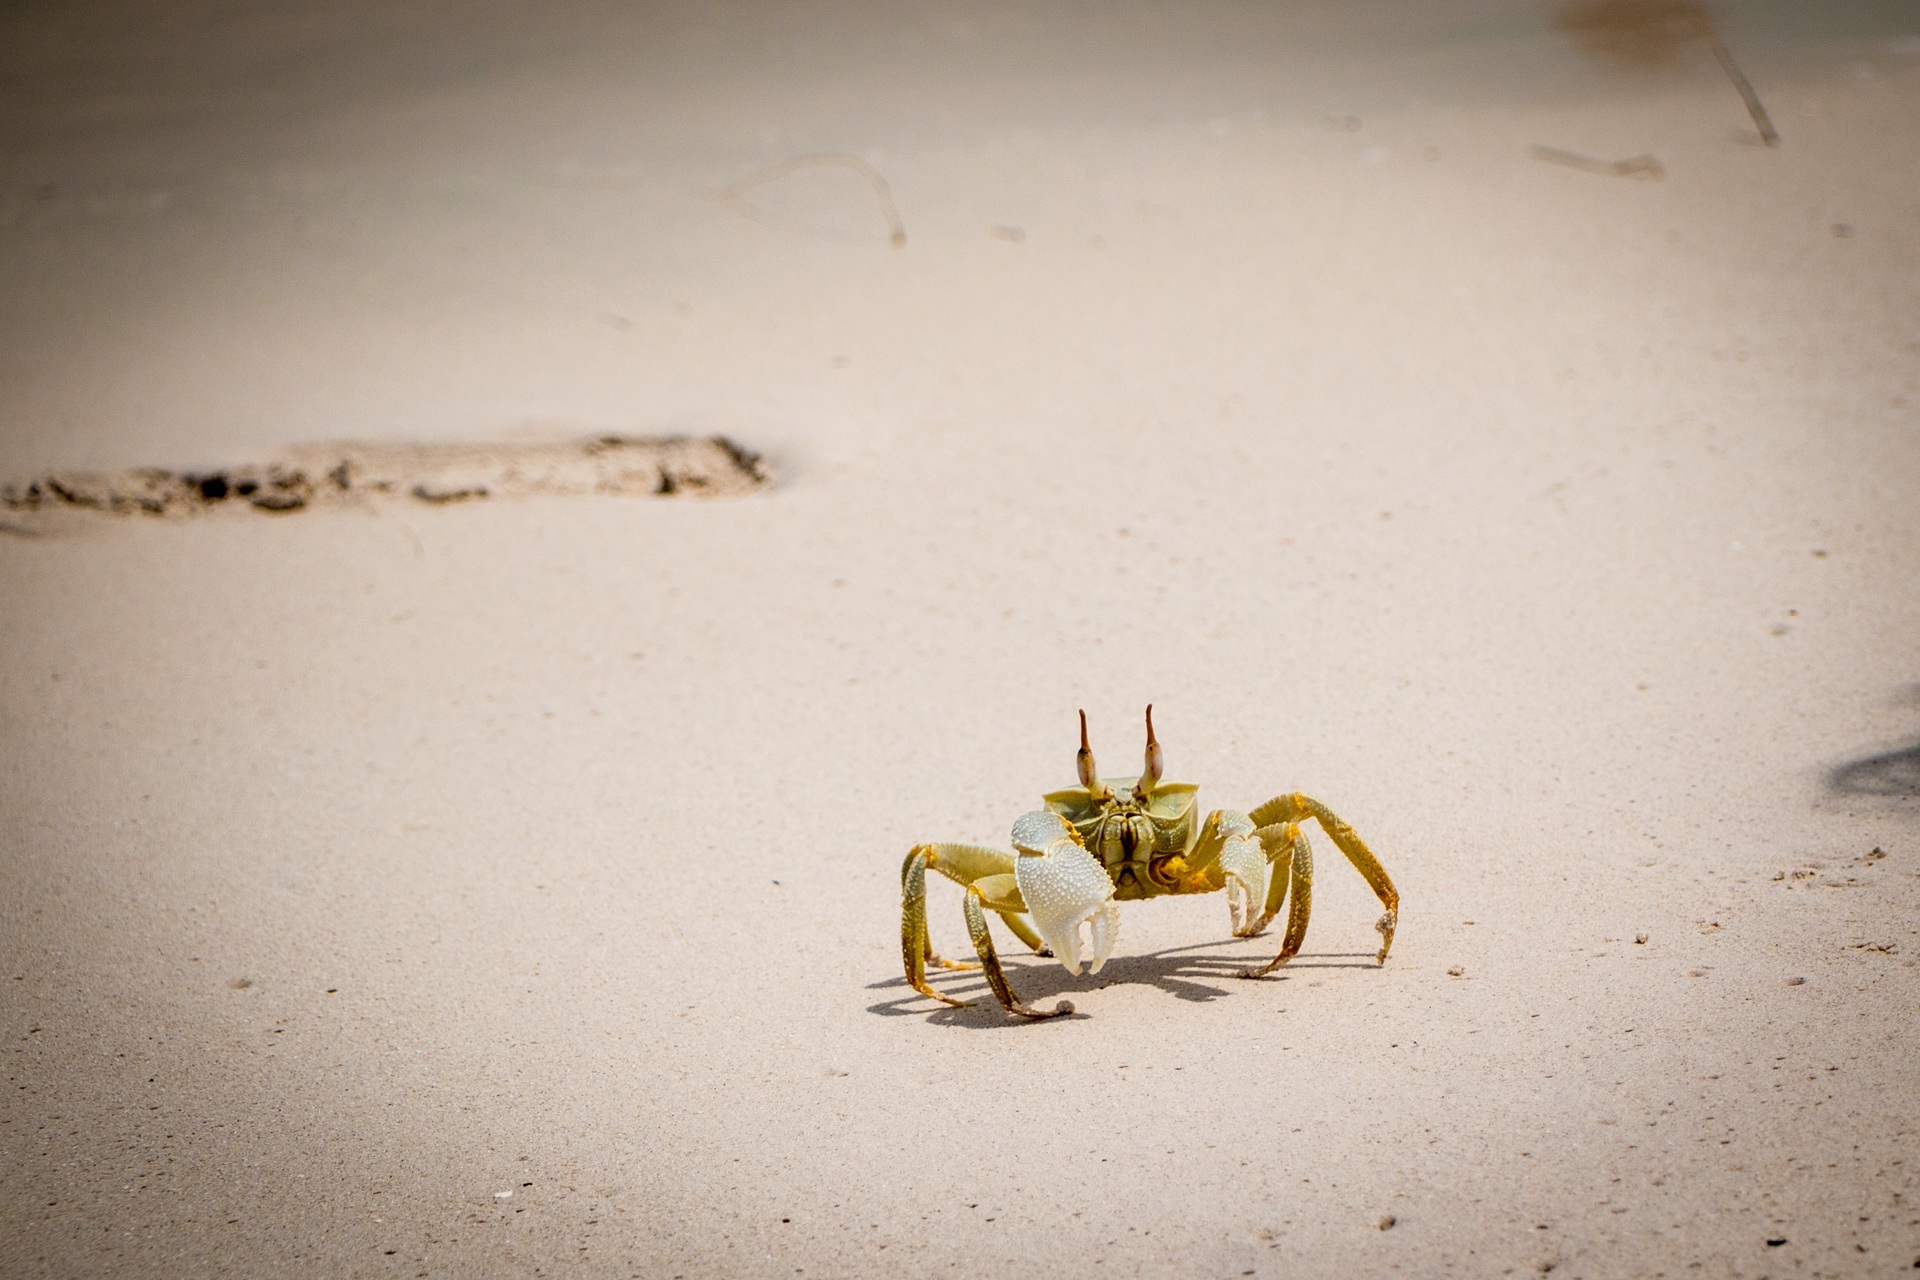
white, food, sand, macro photography, invertebrate, shape, hand